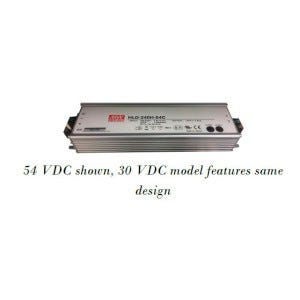
Cambium Networks - Power Supply, AC to 48VDC, 480W, DIN Rail, UL Listed - N000000L112A
All Security supplies the Power Supply, AC to 48VDC, 480W, DIN Rail, UL Listed
Brand: CAMBIUM NETWORKS
Category: Electronics > Electronics Accessories > Power